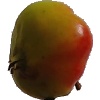
Label: Apple Red Yellow 2